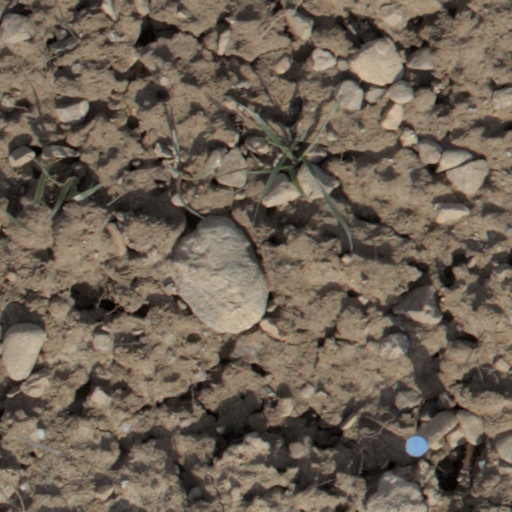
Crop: wheat